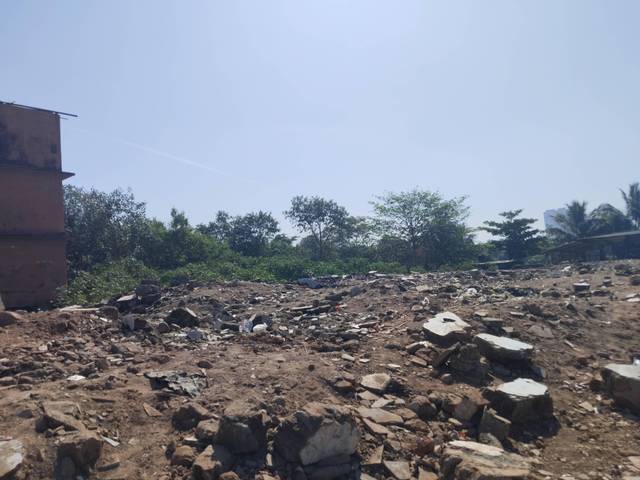
Region: India
Coordinates: 19.072, 72.917